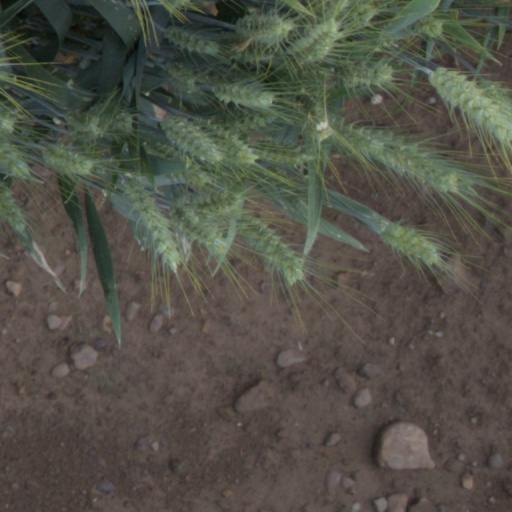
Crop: wheat